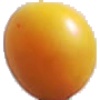
Label: cherry_wax_yellow